James Church Cropsey

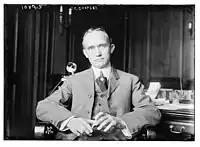

James Church Cropsey (1872 - June 16, 1937) was a New York City Police Commissioner and a New York State Supreme Court judge.